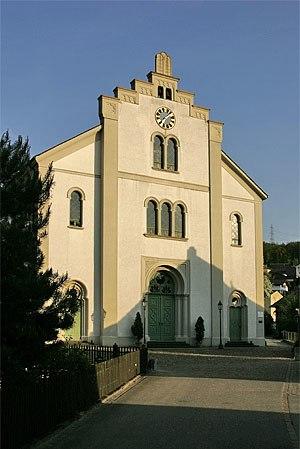
Synagogue d'Endingen